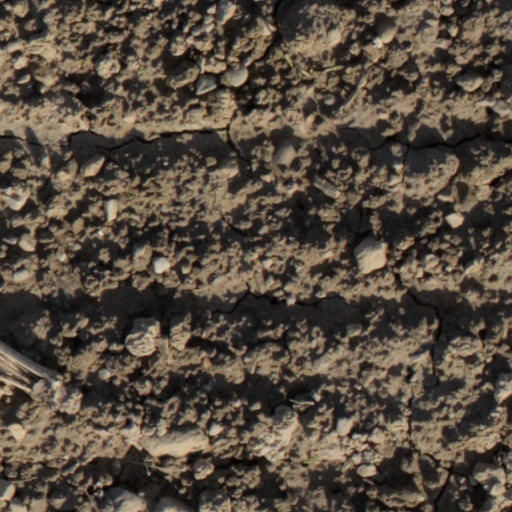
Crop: wheat